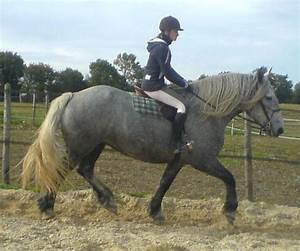
Label: cavallo